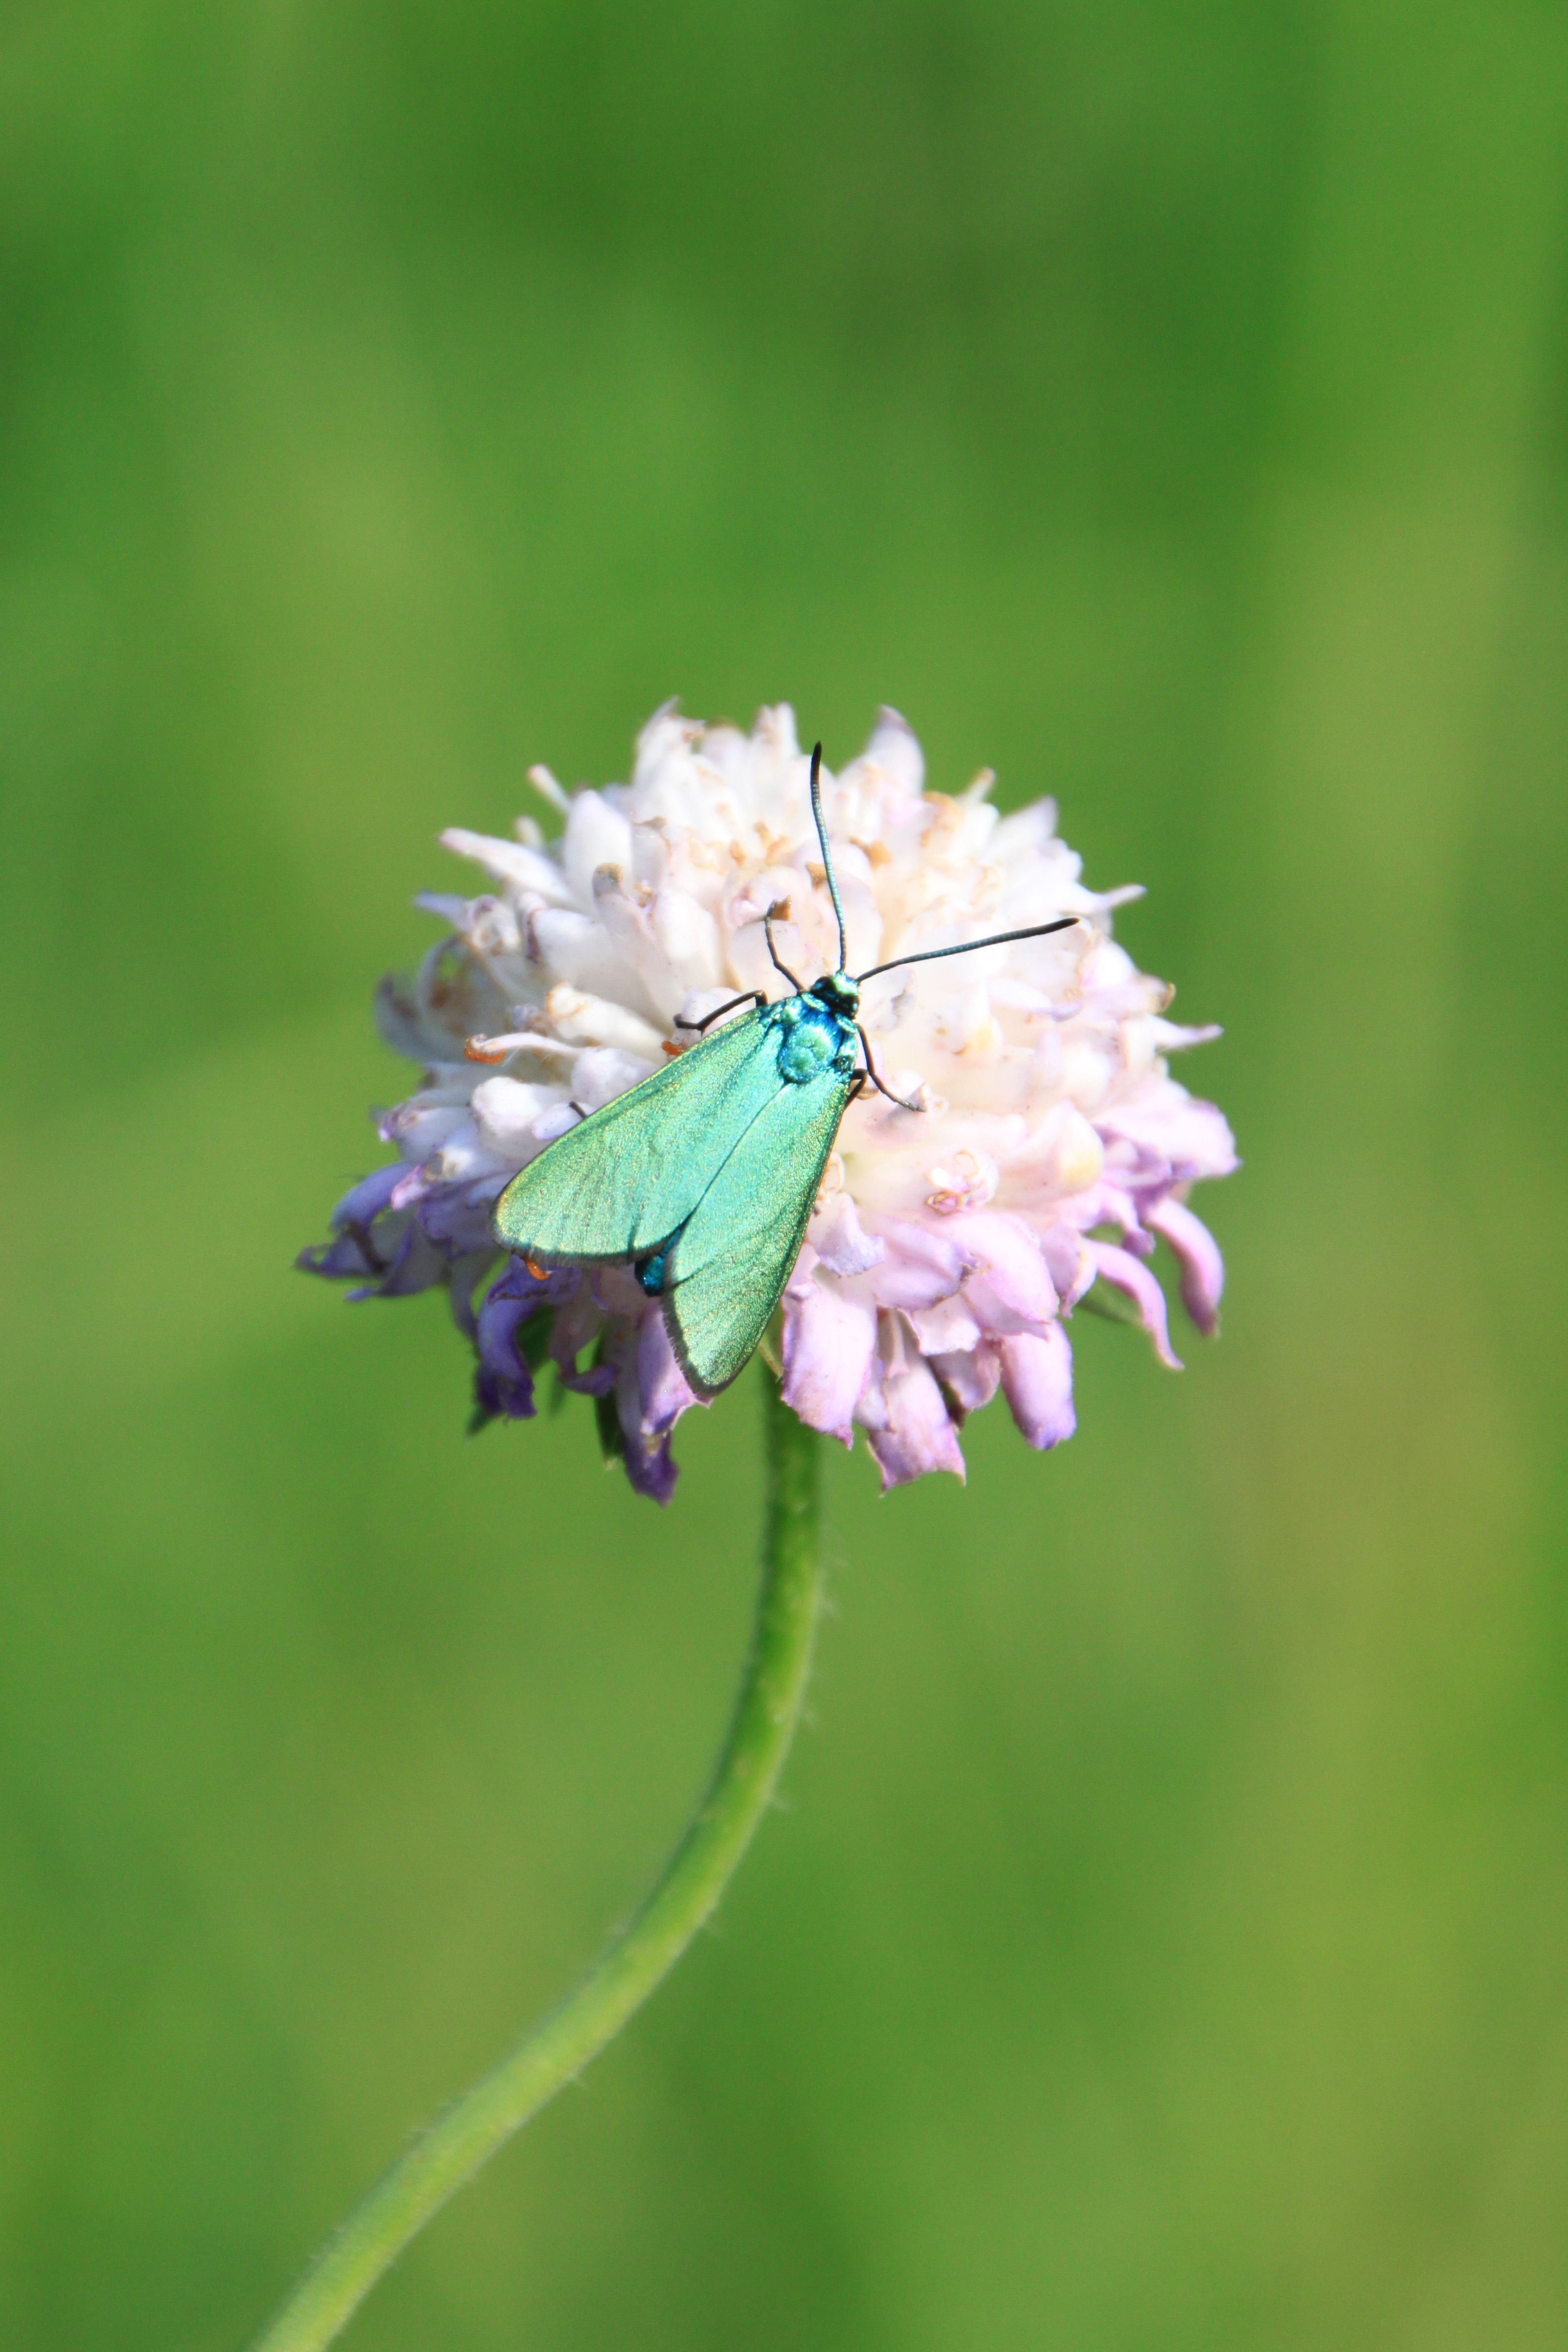
nature, blossom, plant, photography, meadow, leaf, flower, petal, green, reflection, insect, botany, butterfly, flora, fauna, invertebrate, wildflower, close up, wings, insects, nectar, pieridae, metallic, macro photography, moths and butterflies, lycaenid